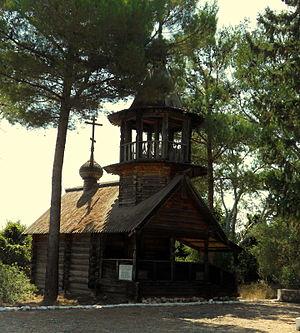
Vue de la chapelle russe, construite sur l’île de Sphactérie, en Grèce. Русский: Церковь на острове Сфактерия.